Flint, Michigan

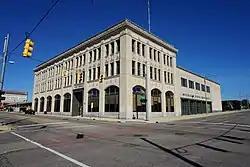
The former Flint Journal Building, now used by the Michigan State University College of Human Medicine

The city levies an income tax of 1 percent on residents and 0.5 percent on nonresidents. The 1974 Charter is the city's current charter that gives the city a strong mayor form of government. It also instituted the appointed independent office of Ombudsman, while the city clerk is solely appointed by the city council. The city council is composed of members elected from the city's nine wards. A Charter Review Commission is currently impaneled to review the charter for a complete overhaul. The city operated under state-led financial receivership from April 30, 2015, to April 10, 2018, which saw the city under an Emergency Manager as the State of Michigan had declared a state of local government financial emergency. The Receivership Transition Advisory Board had the authority to override council decisions related to financial matters. The city has operated under at least four charters (1855, 1888, 1929, 1974).